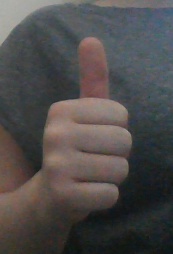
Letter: aleff